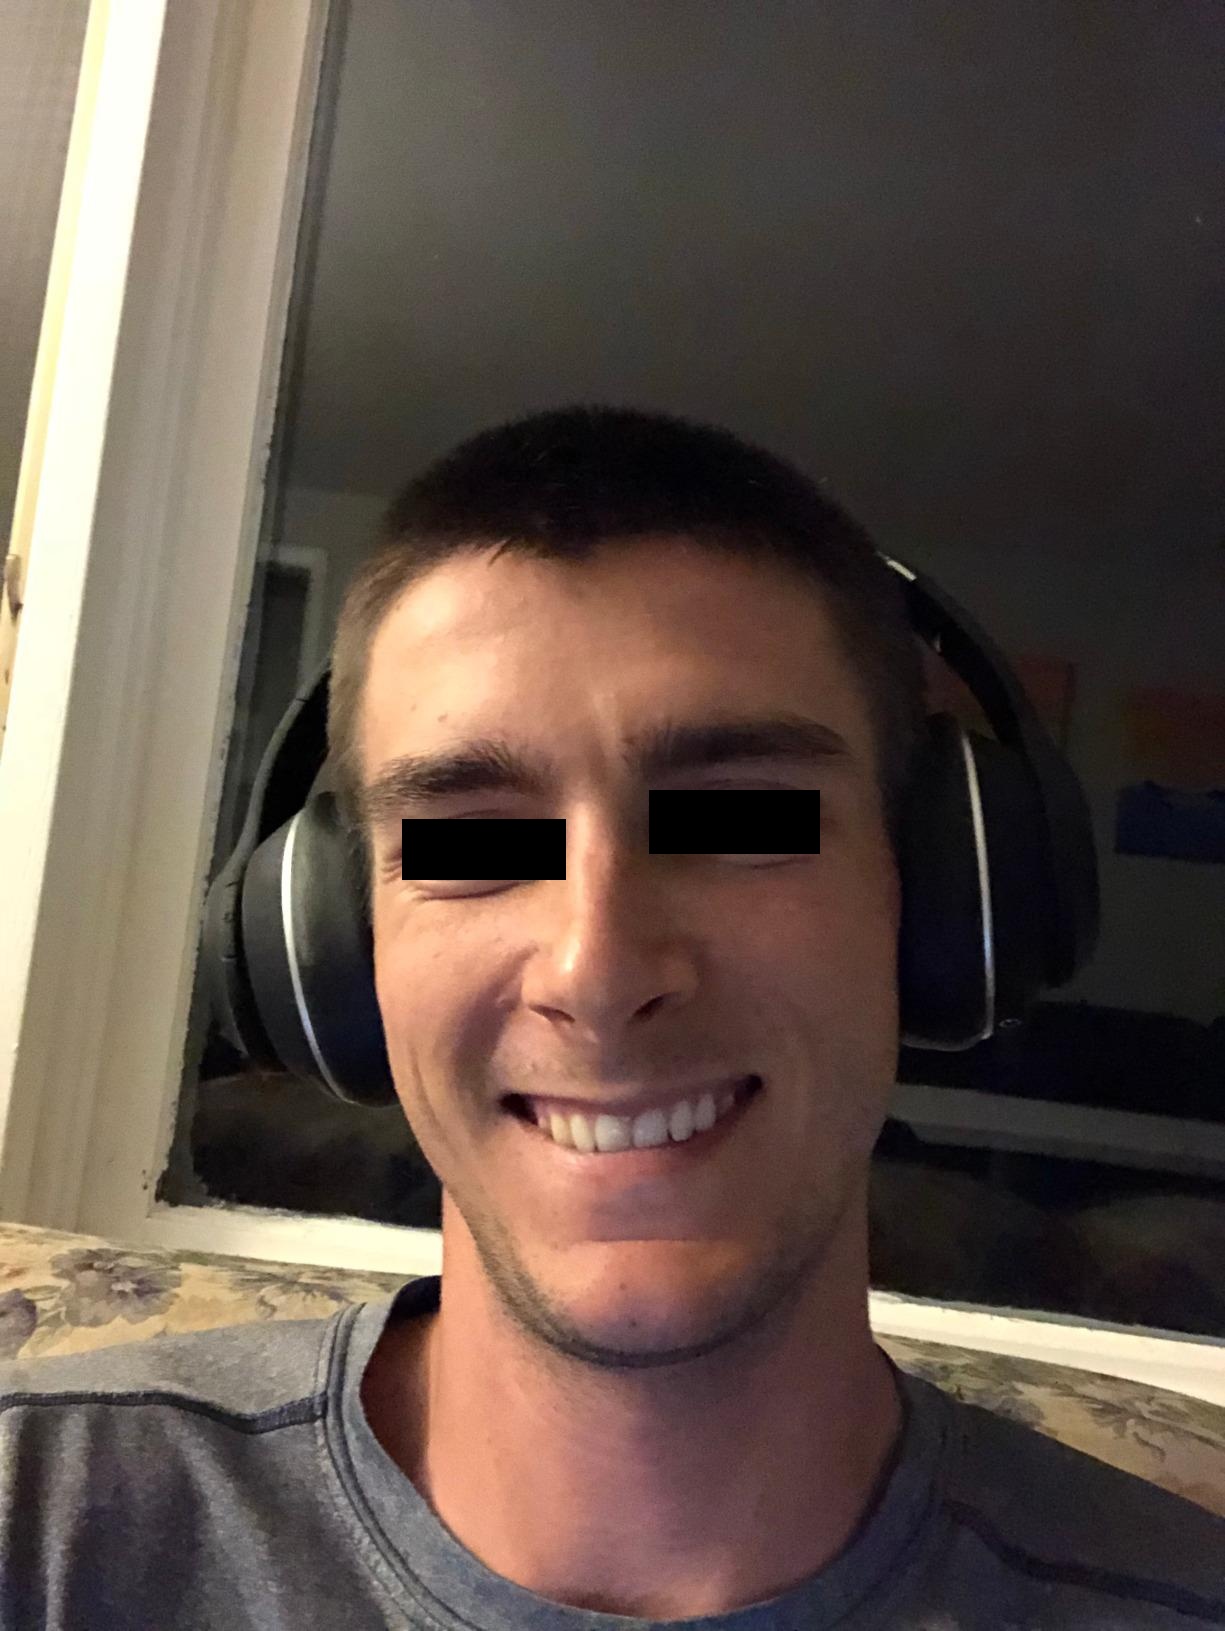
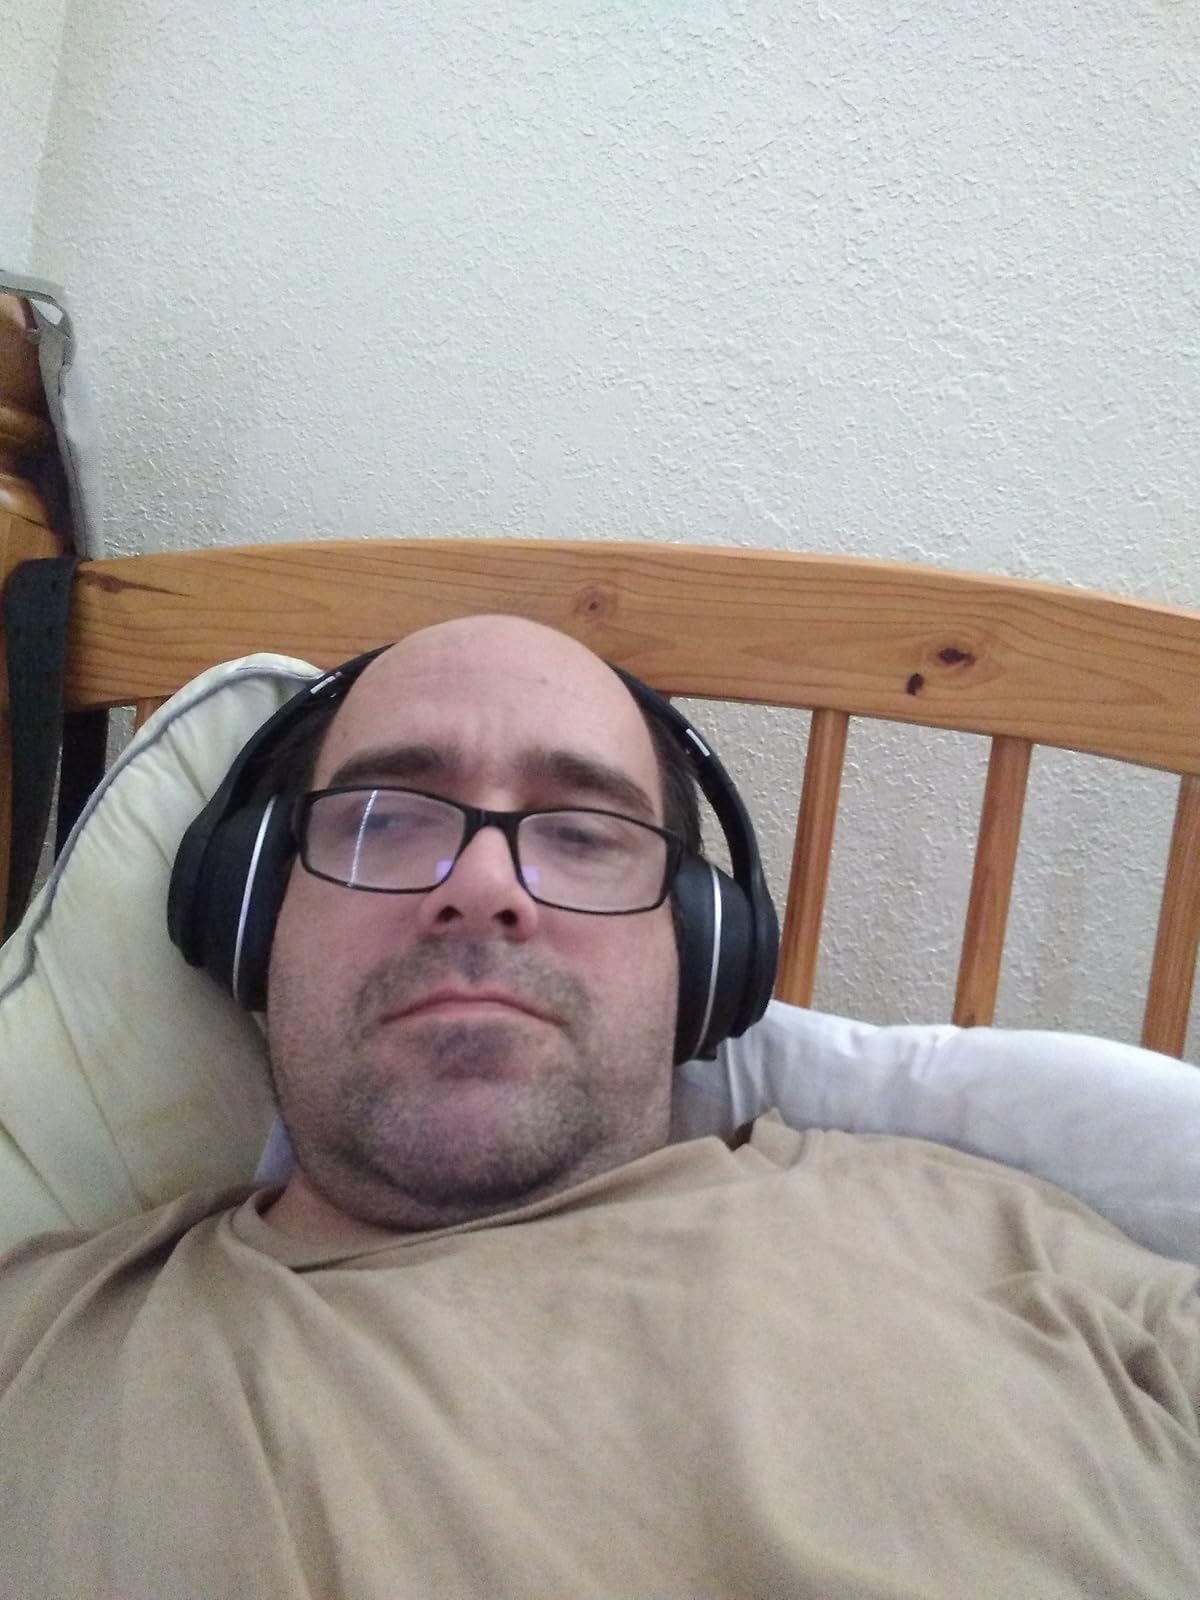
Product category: headphones
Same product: yes